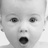
Emotion: surprise